Nick Jonas

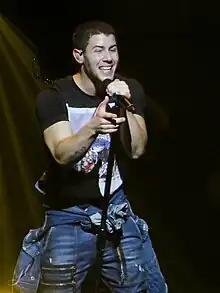
Jonas performing in Denver, Colorado (2016)

With the Jonas Brothers officially broken up, Jonas began working on material for his second studio album. In 2014, he worked as the musical and creative director on Demi Lovato's Neon Lights Tour, overseeing video content, wardrobe, lighting and staging, and song arrangement. He joined Lovato on stage for select shows of the concert, performing three of her songs with her. Jonas went on to appear in two more episodes of "Hawaii Five-O", and was cast in a starring role as Nate Kulina in the drama series "Kingdom". The series premiered on DirecTV's Audience Network, and was renewed for two more seasons only two weeks later. Jonas made his return to music with the release of "Chains", the lead single to his second studio album. "Jealous" was later released as the album's second single, going on to become Jonas' first top ten hit as a solo artist on the "Billboard" Hot 100.